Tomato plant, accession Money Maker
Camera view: tilt-top (135 deg); turntable rotation: 120 degrees
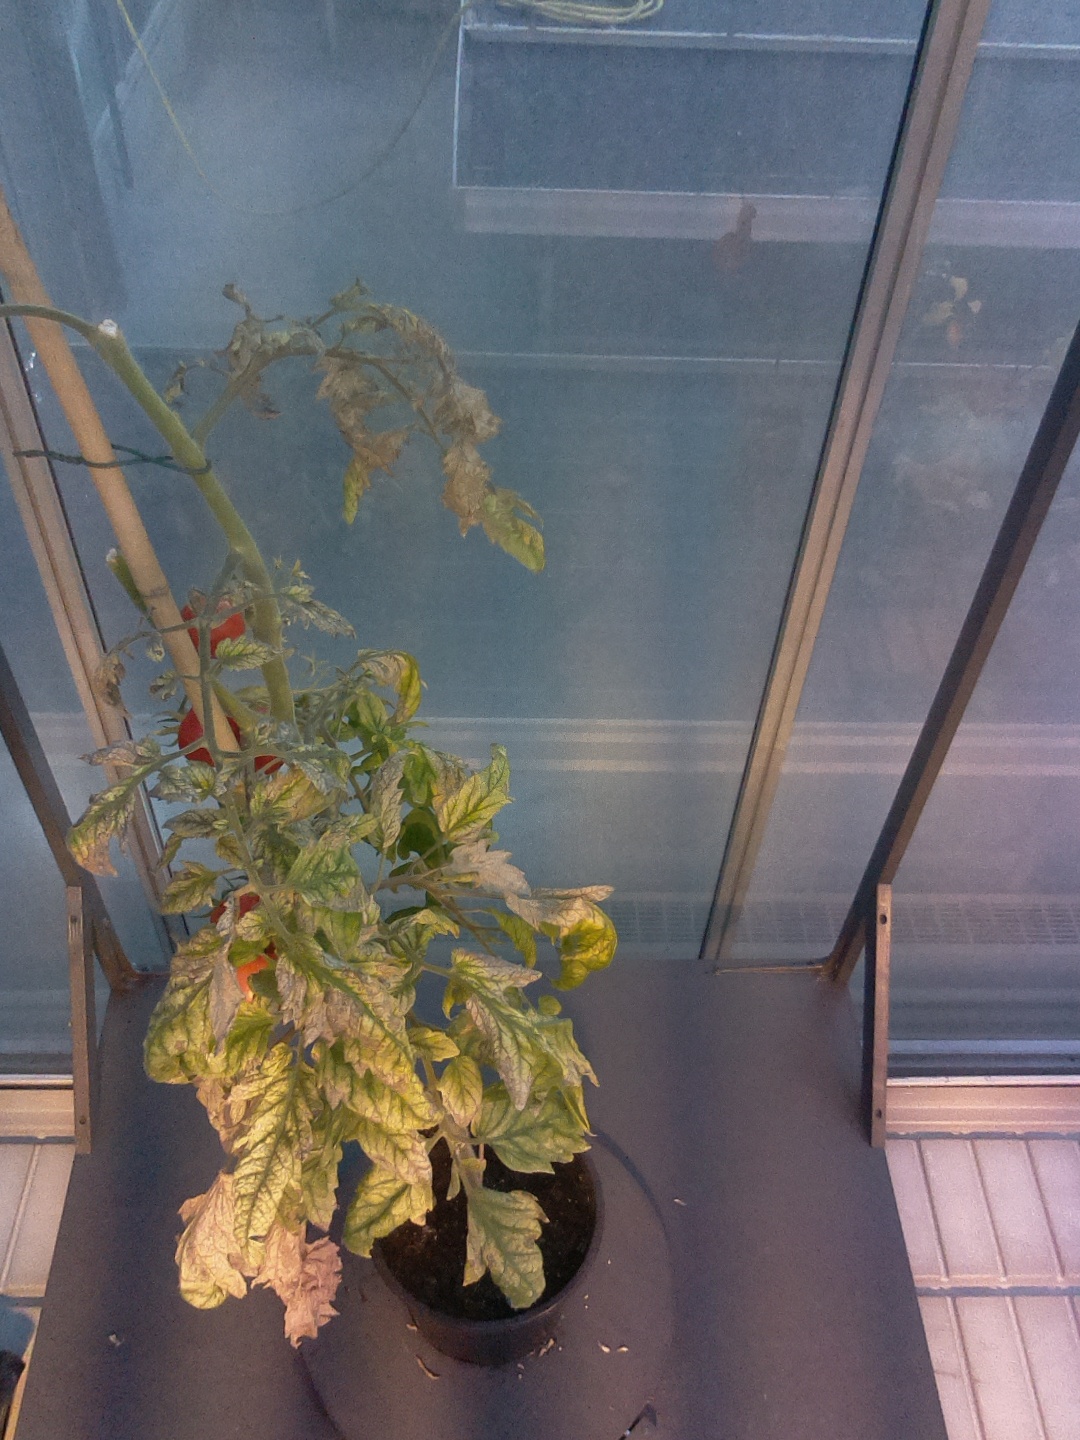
BBCH growth stage 89: 90%-100% of fruits show typical fully ripe color